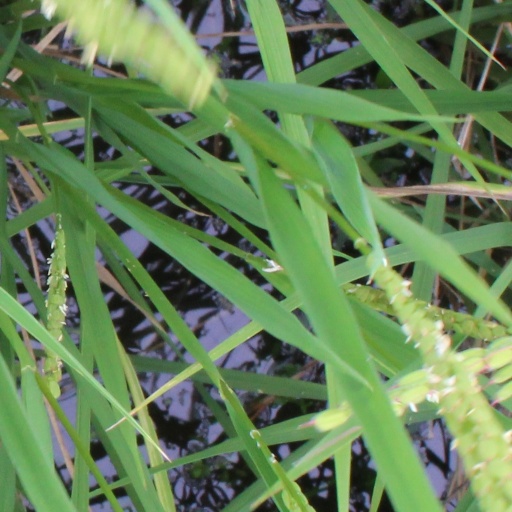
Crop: rice